Mac Walters

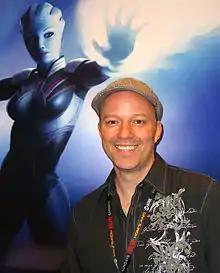
Walters in 2011

Mac Walters is a video game developer best known for his work at BioWare as a writer on the "Mass Effect" series.